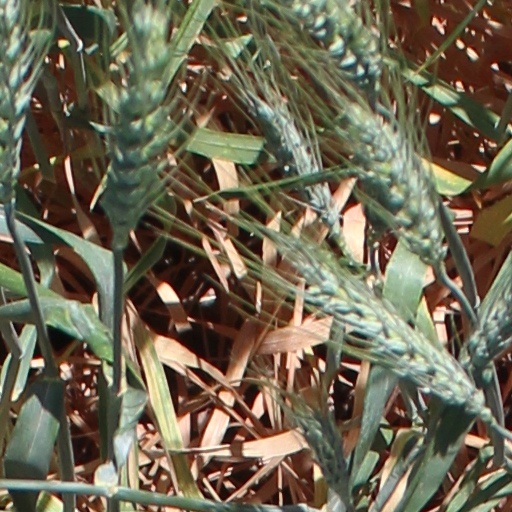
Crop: wheat